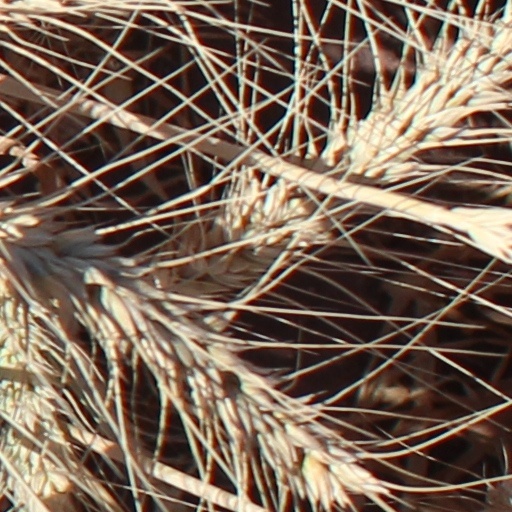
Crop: wheat